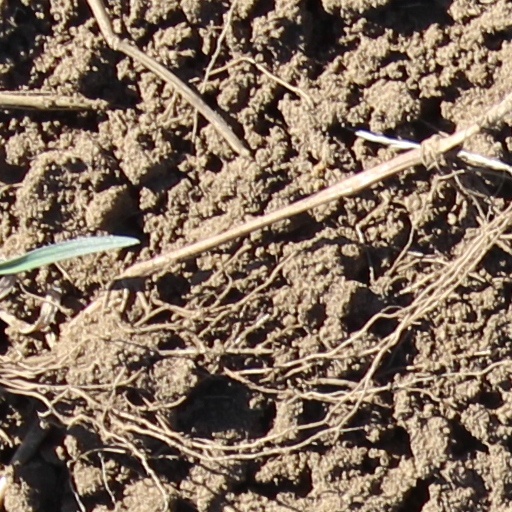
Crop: wheat